Manjit Minhas

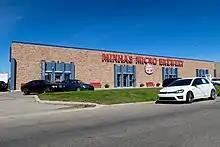
Minhas Headquarters in Calgary, Alberta

Minhas was enrolled in engineering programs at the University of Calgary and University of Regina, but after a few years, her focus changed to entrepreneurship and she decided to concentrate on creating and marketing businesses. In the early 2000s Minhas designed her own marketing brand and commenced creating a diverse line of beers, lagers, spirits and various supplementary alcohol products. The Minhas Brand has grown into a brand that has recognition with alcohol enthusiasts due to Minhas's marketing strategies. Minhas resides with her husband Harvey Shergill and two daughters in Calgary, Alberta. Minhas's family is Sikh Dogra.